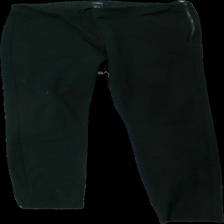
View: front
Type: Trousers
Category: Ladies
Brand: Lindex
Colors: Black
Material: ?
Cut: Regular
Size: 42
Season: All
Stains: Major
Damage: fläckar
Damage location: middle left
Damage 2 location: bottom left
Price range: <50
Recommended usage: Export
Description: svarta byxor med fläckar fram